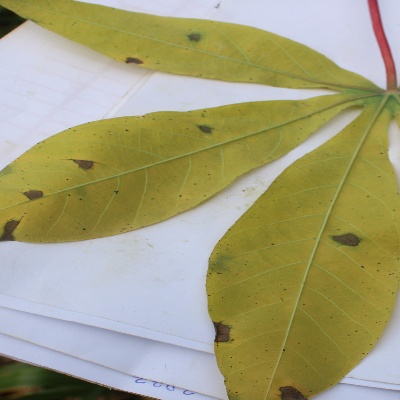
Crop: Cassava
Condition: brown spot